Sigma Octantis

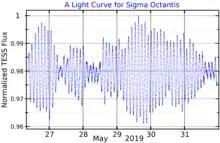
A light curve for Sigma Octantis, plotted from "TESS" data

"σ Octantis" (Latinised to "Sigma Octantis") is the star's Bayer designation.